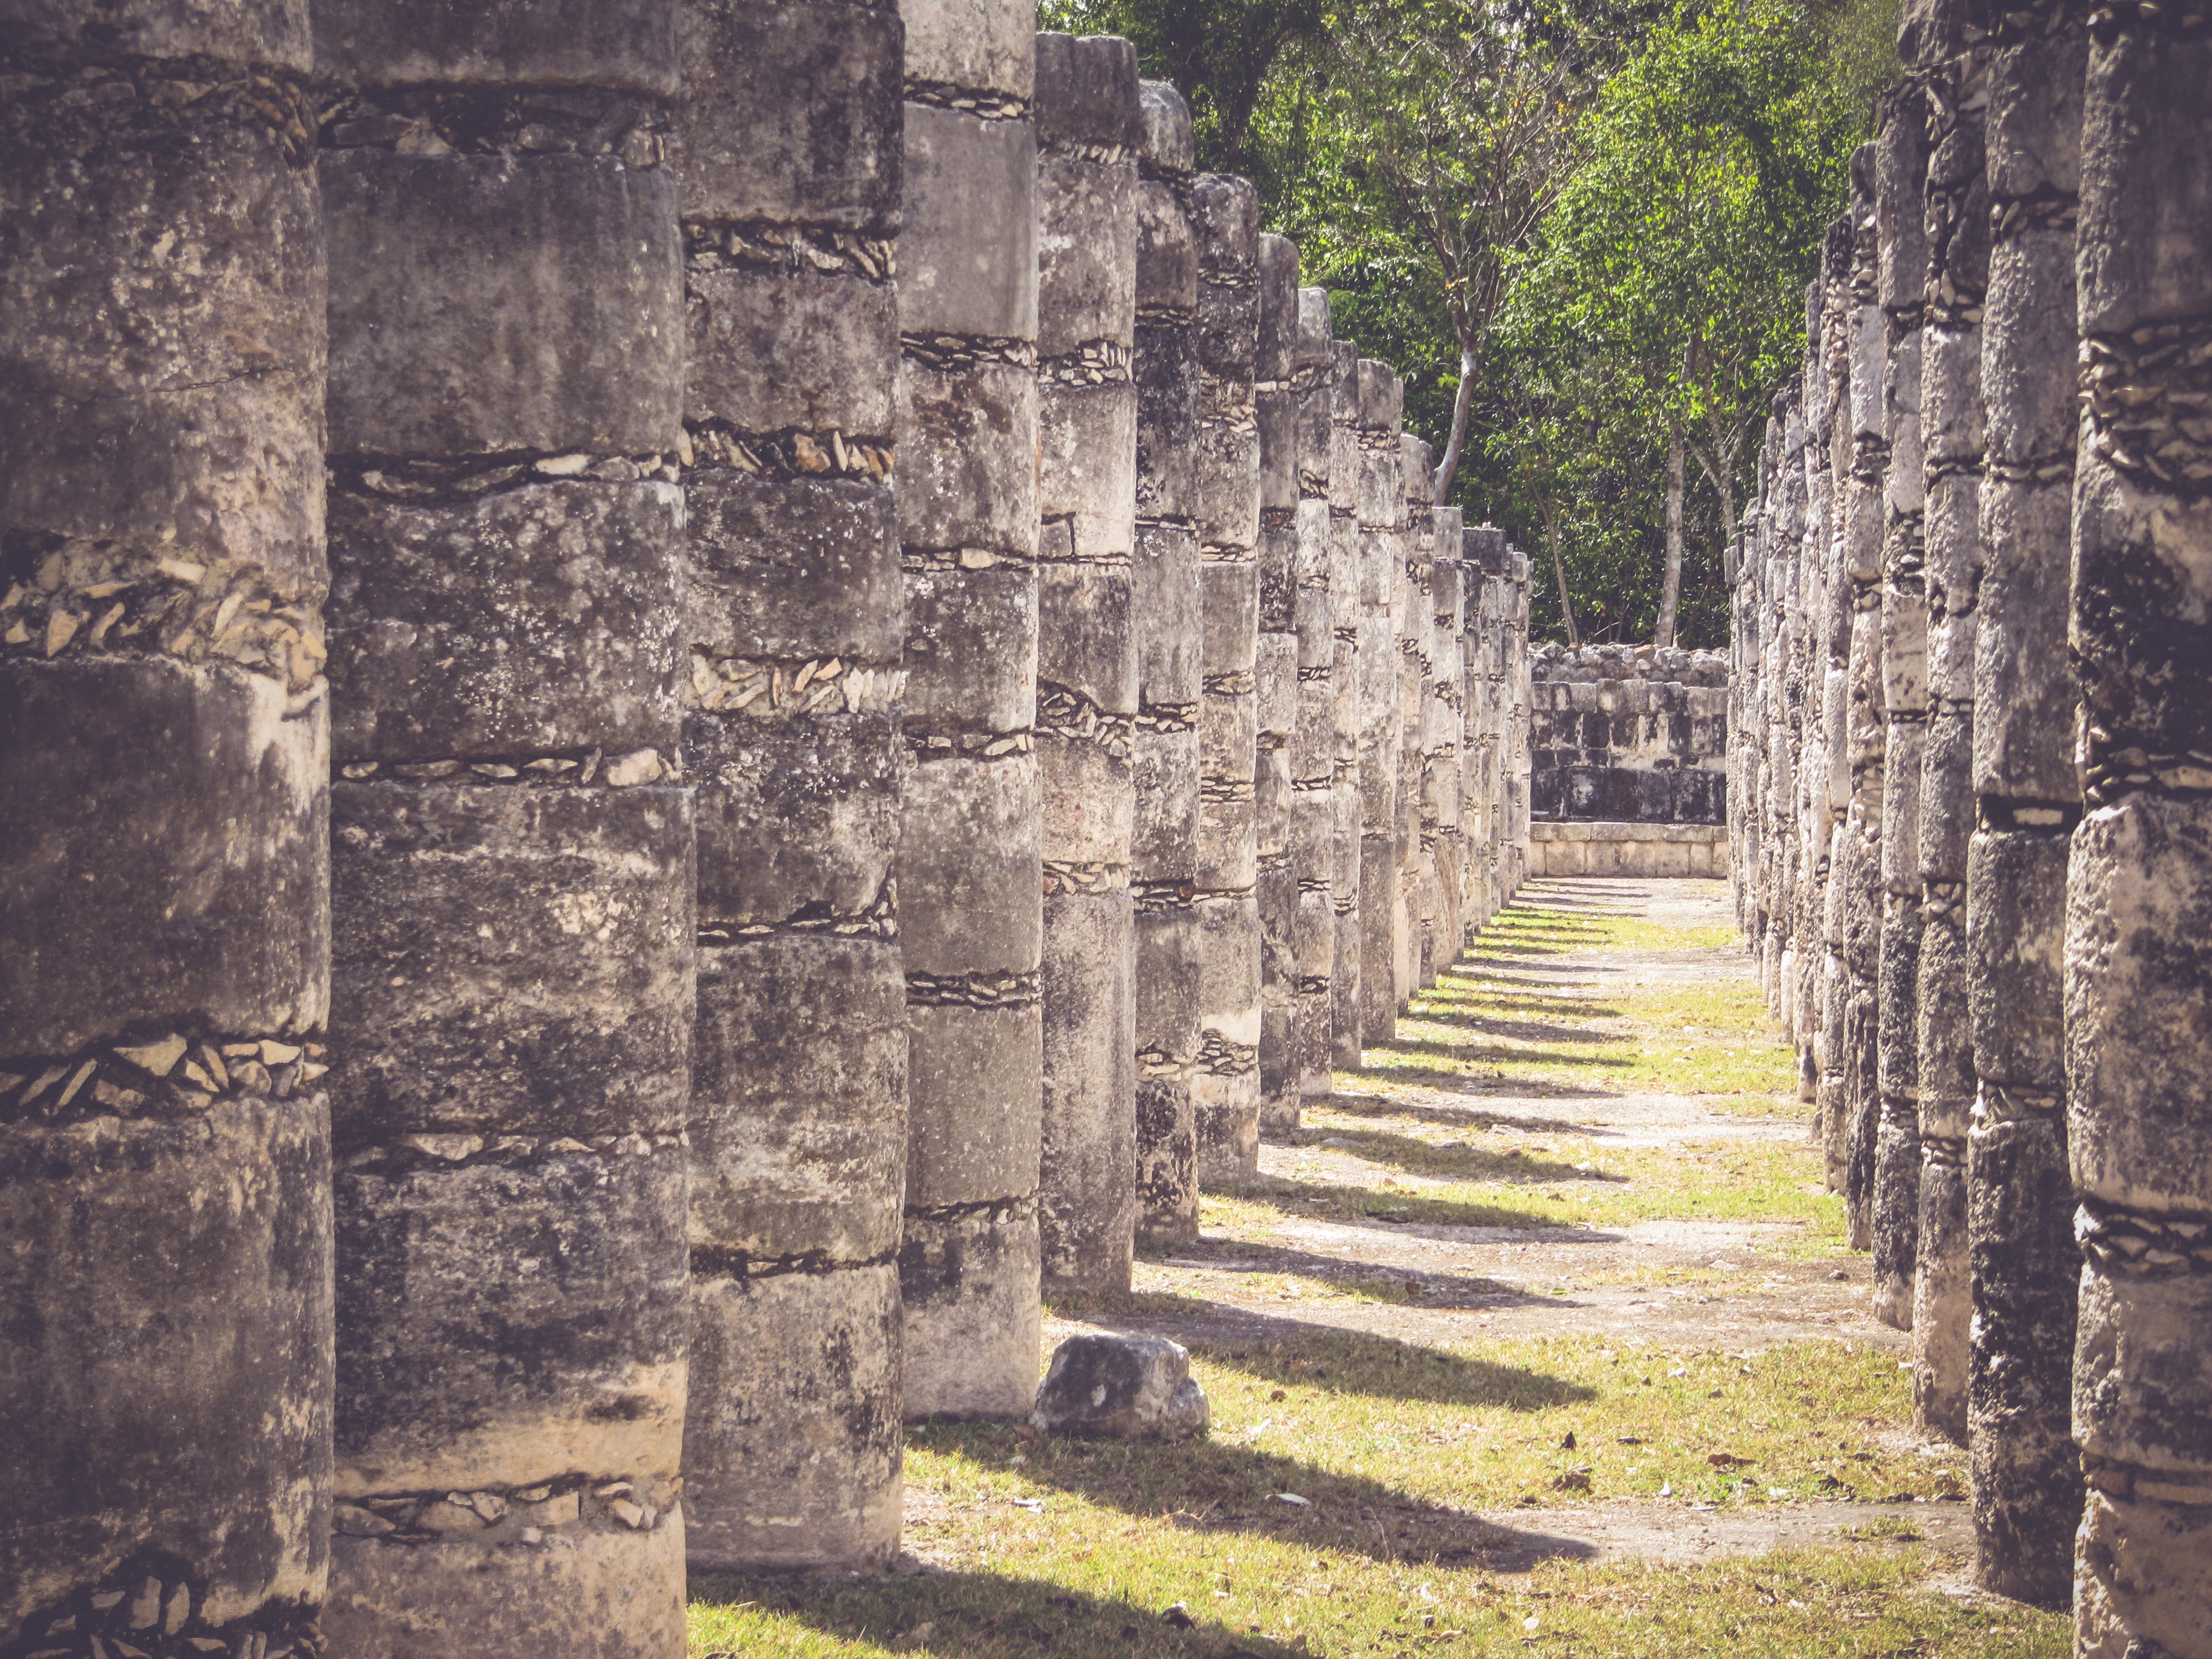
rock, wall, place of worship, temple, ruins, archaeological site, ancient history